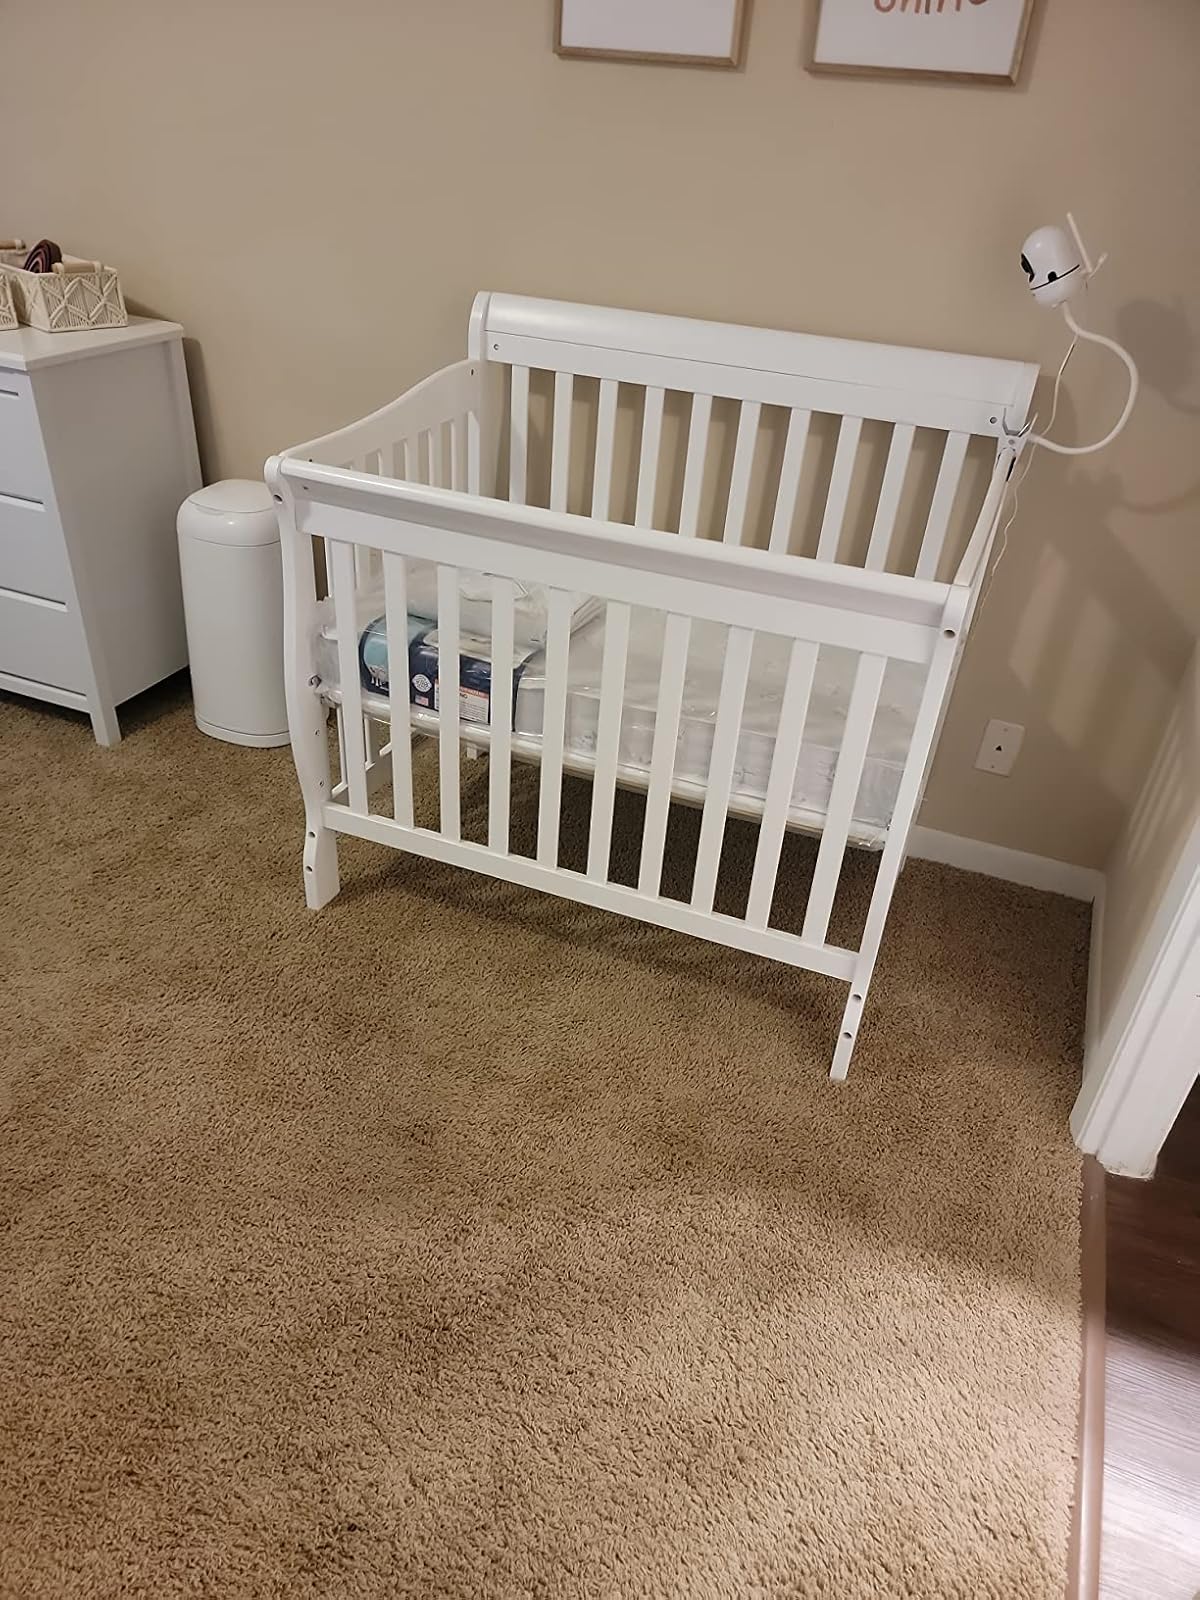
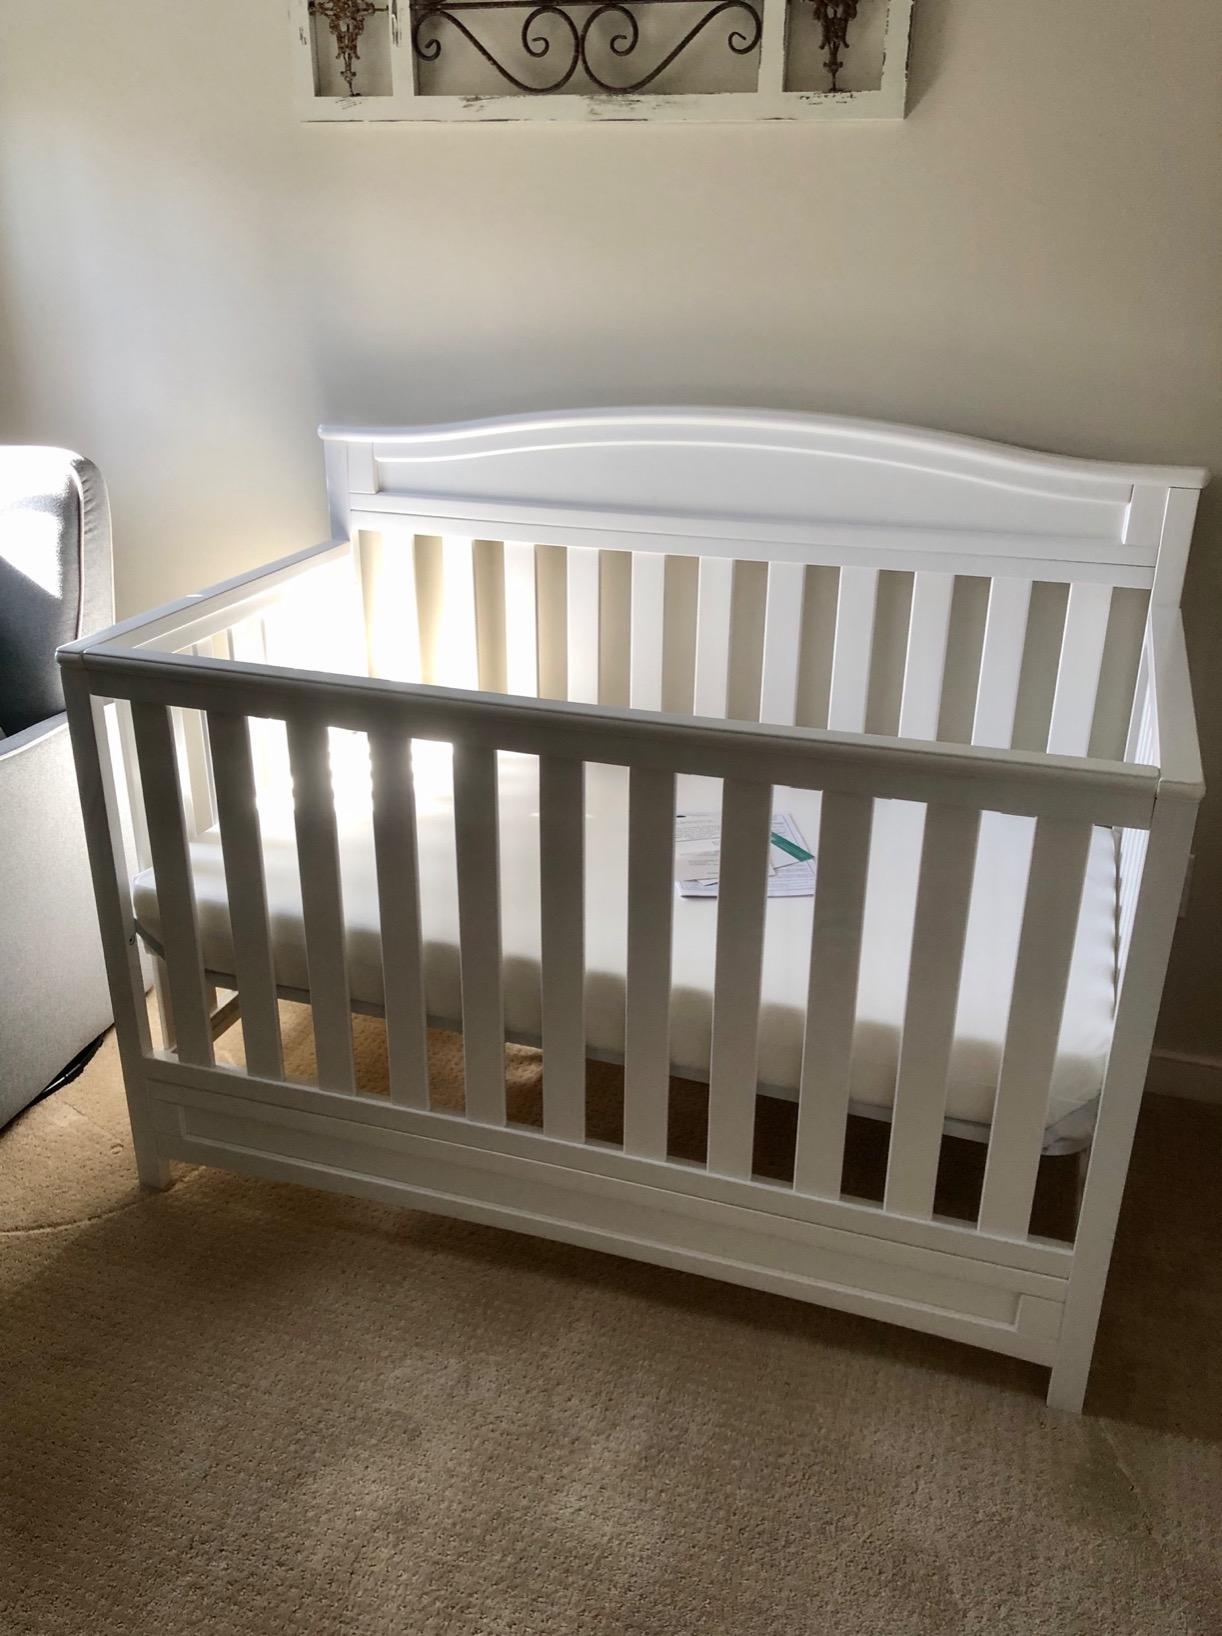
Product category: products_crib
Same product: no